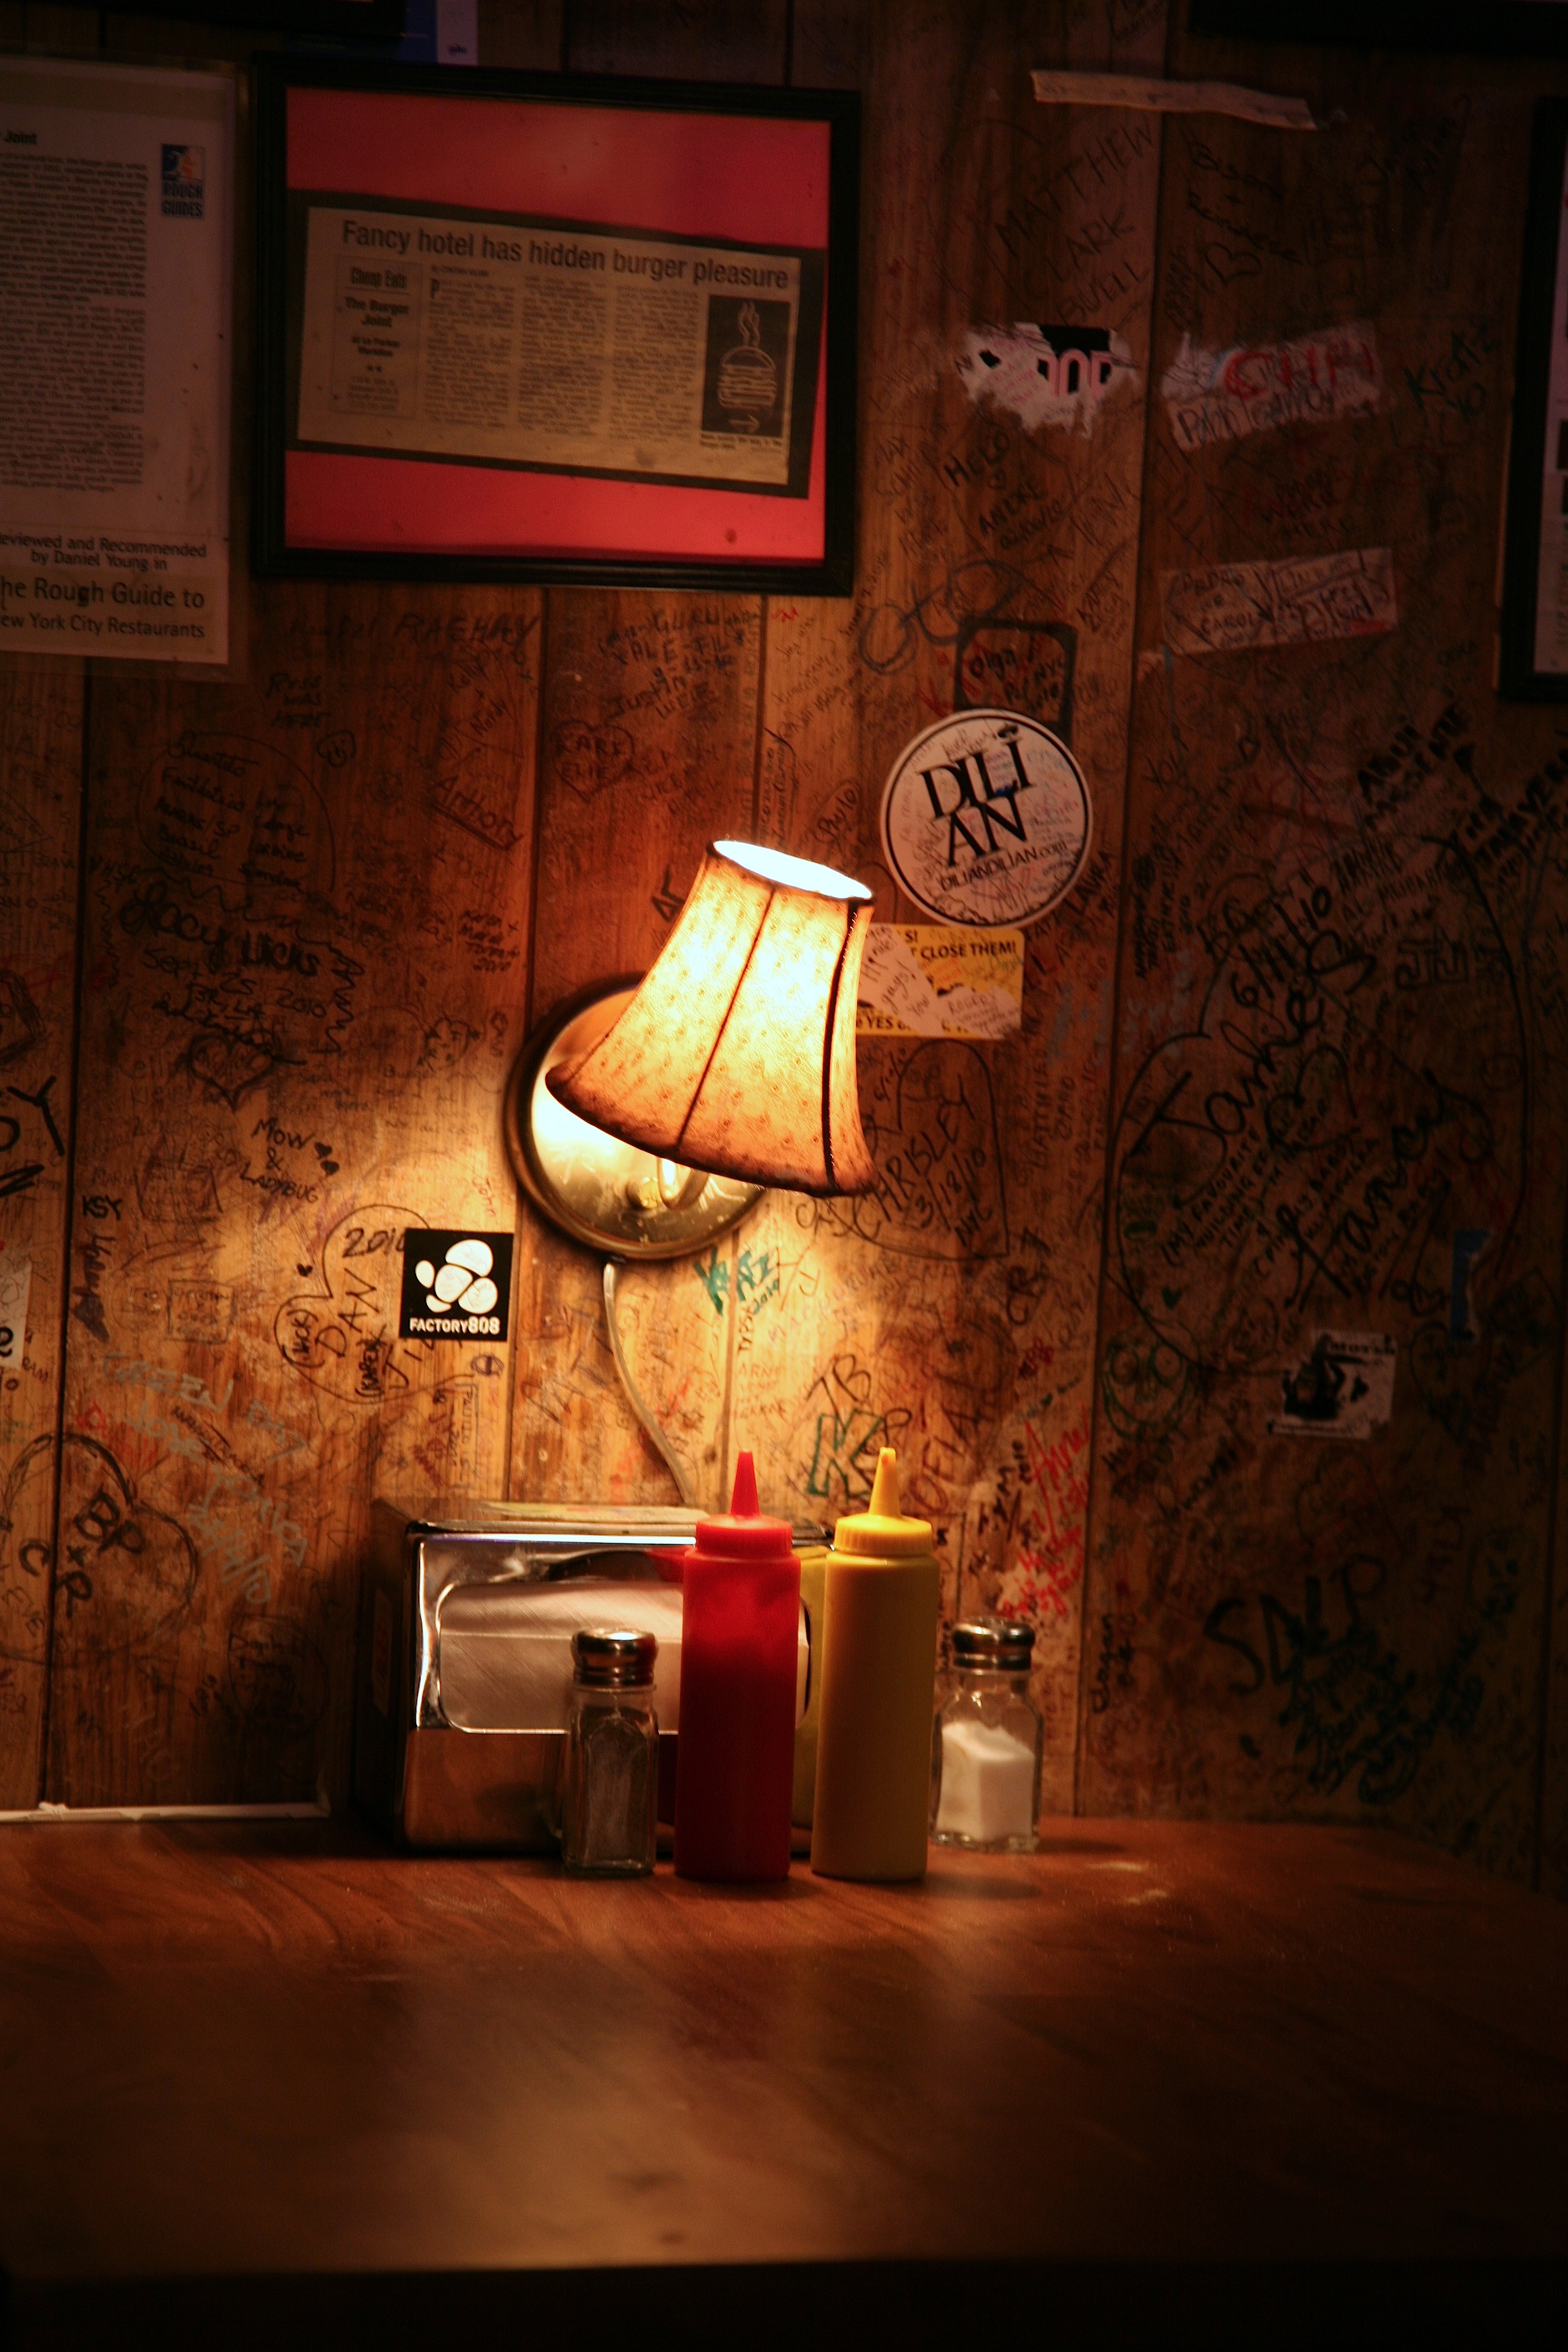
light, night, house, restaurant, wall, manhattan, bar, red, nyc, color, darkness, lighting, hamburger, burger, interior design, art, fastfood, newyork, newyorkcity, ny, shape, midtown, midtownwest, burgerjoint, parkermeridien, parkermeridienhotel